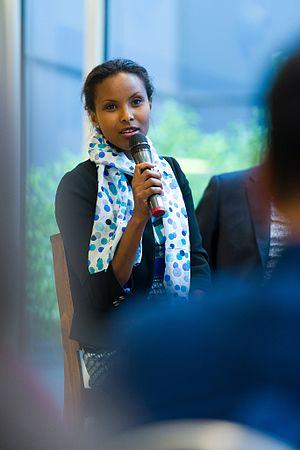
Sada Mire, née en juillet 1976 à Hargeisa, est une archéologue suédoise et somalienne. Elle est originaire du Somaliland, une région du nord de la Somalie qui a auto-proclamé son indépendance en 1991, et où elle est devenue directrice des Antiquités en 2007.